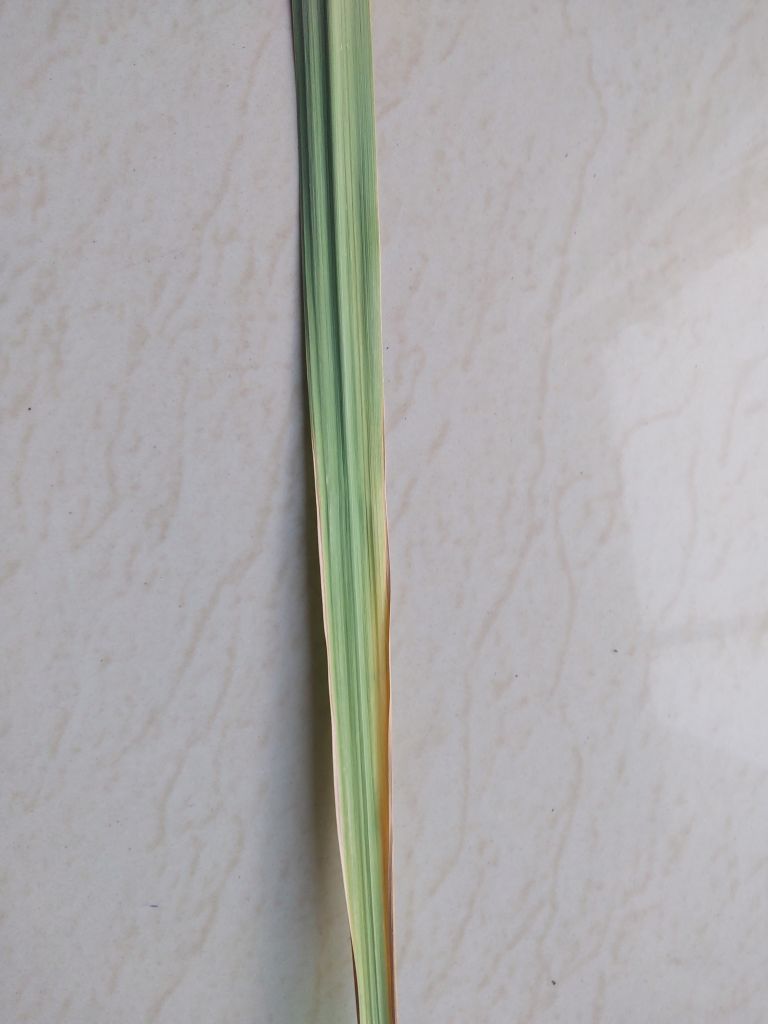
Label: Viral Disease